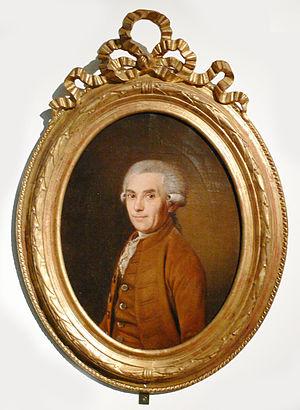
L'encadrement d'une œuvre d'art, pour la mettre en valeur et la protéger, est le moyen qui consiste à l'entourer d'une bordure, qui en limite et explicite le cadrage défini par son cadre. Par métonymie, le mot cadre se substitue au terme encadrement fait par la bordure et sera indifféremment employé dans le reste du texte.